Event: Nepal Earthquake
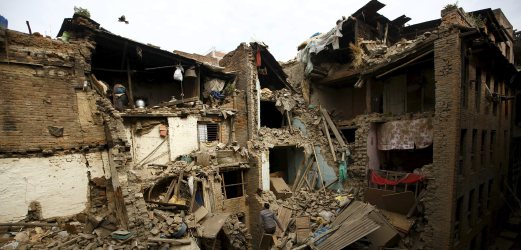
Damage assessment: damage